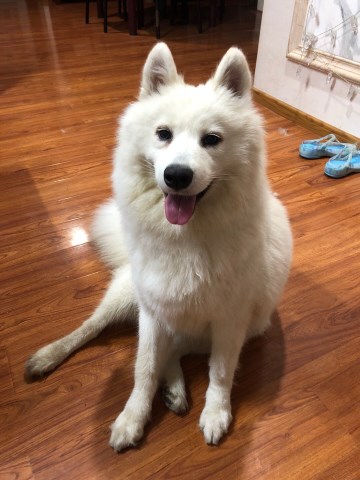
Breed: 2192-n000088-Samoyed